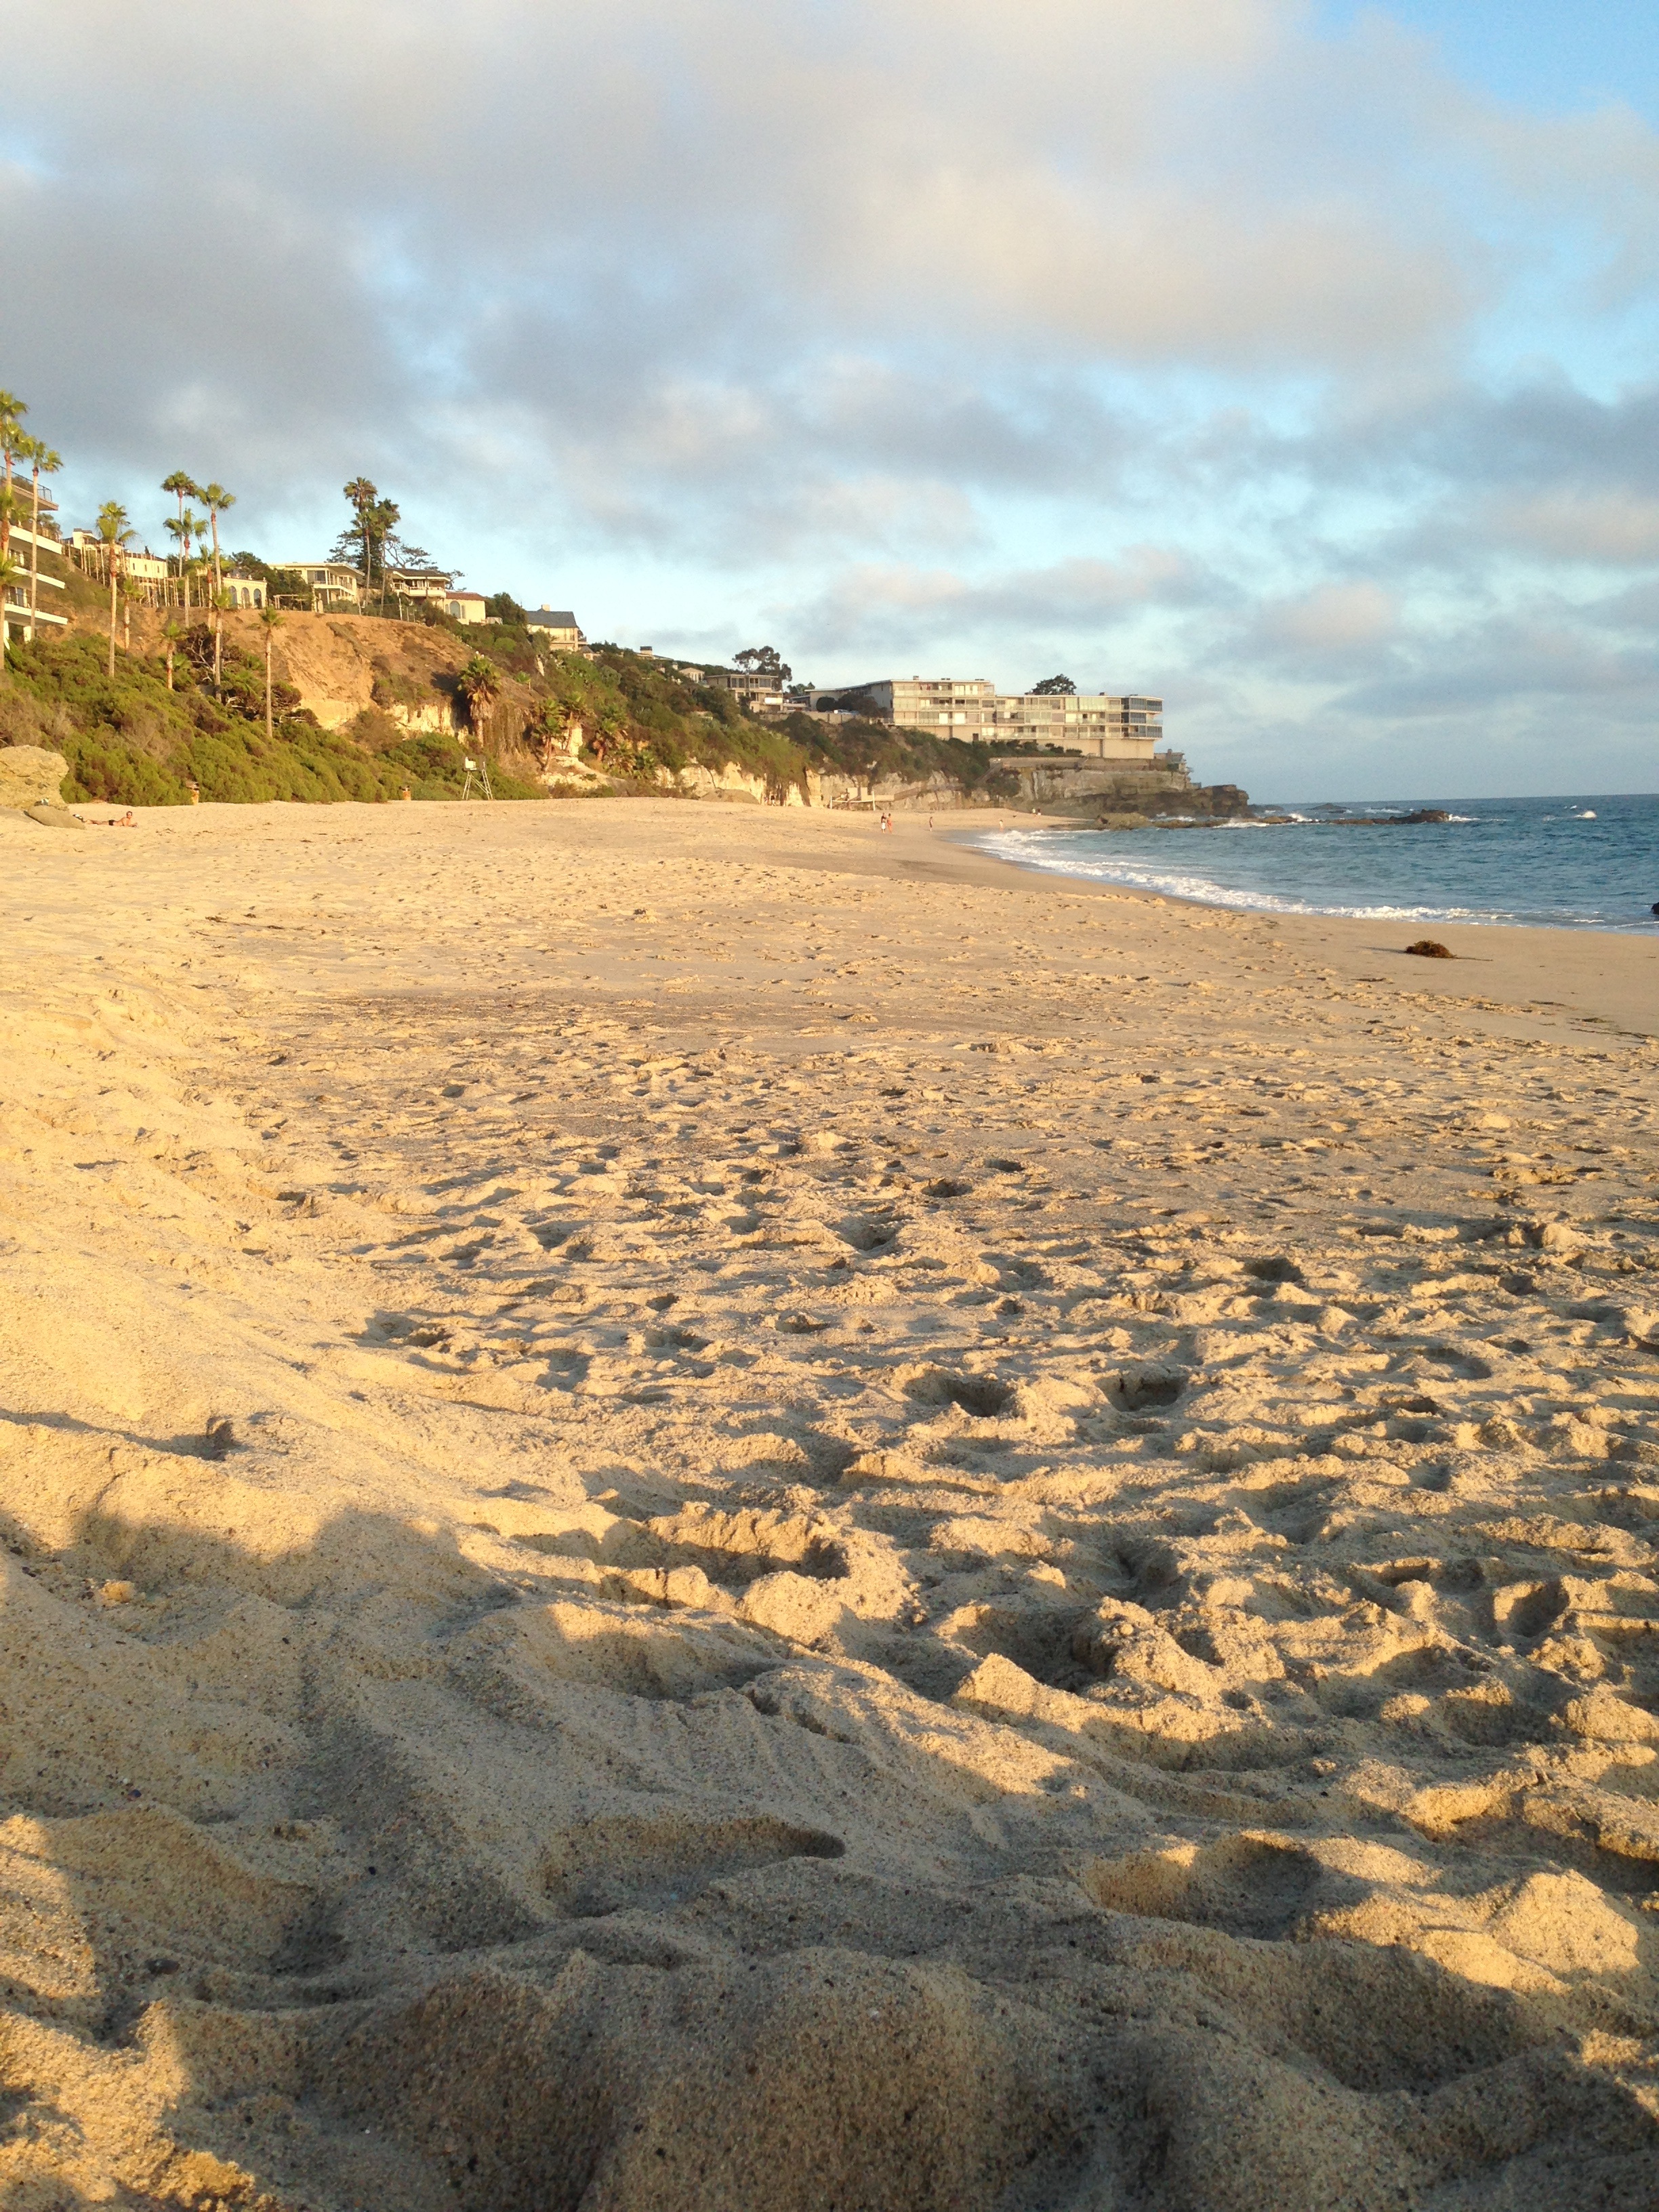
beach, landscape, sea, coast, water, sand, rock, ocean, horizon, cloud, sky, sunset, sunlight, shore, wave, bay, material, body of water, habitat, mudflat, wind wave